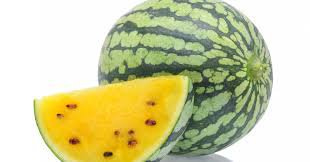
Label: Watermelon